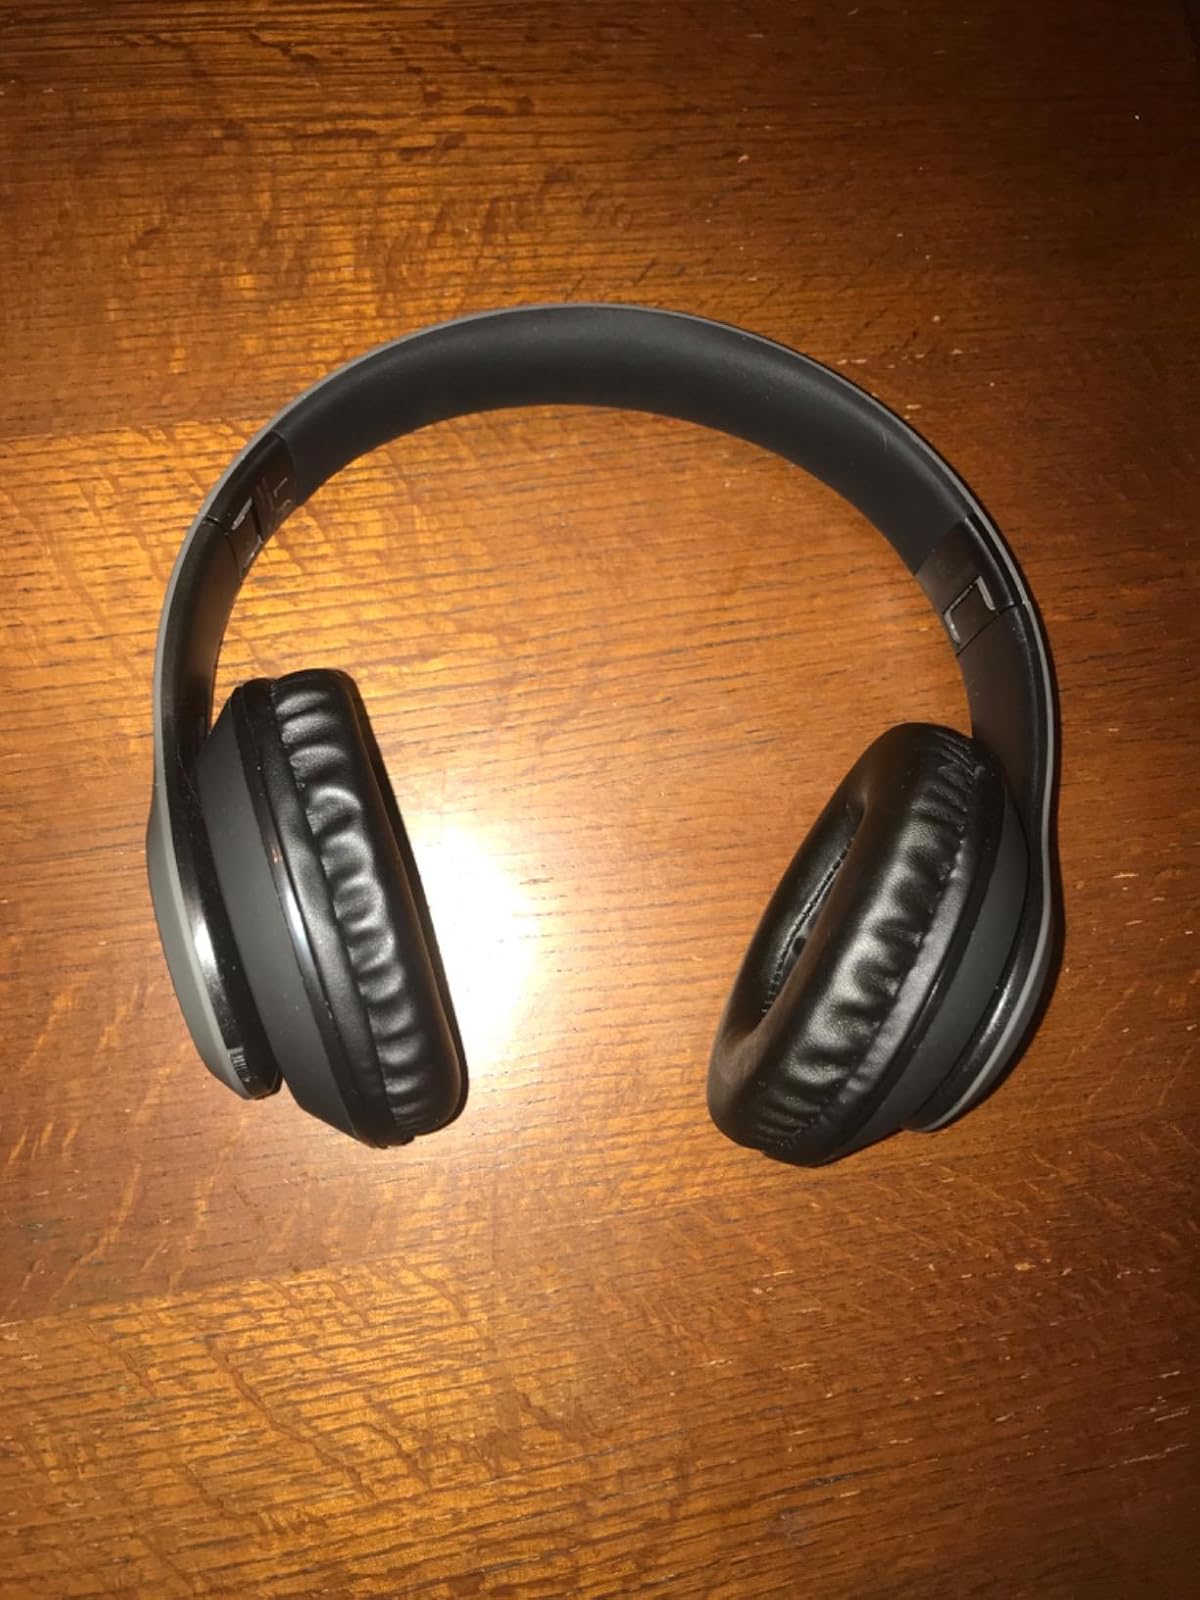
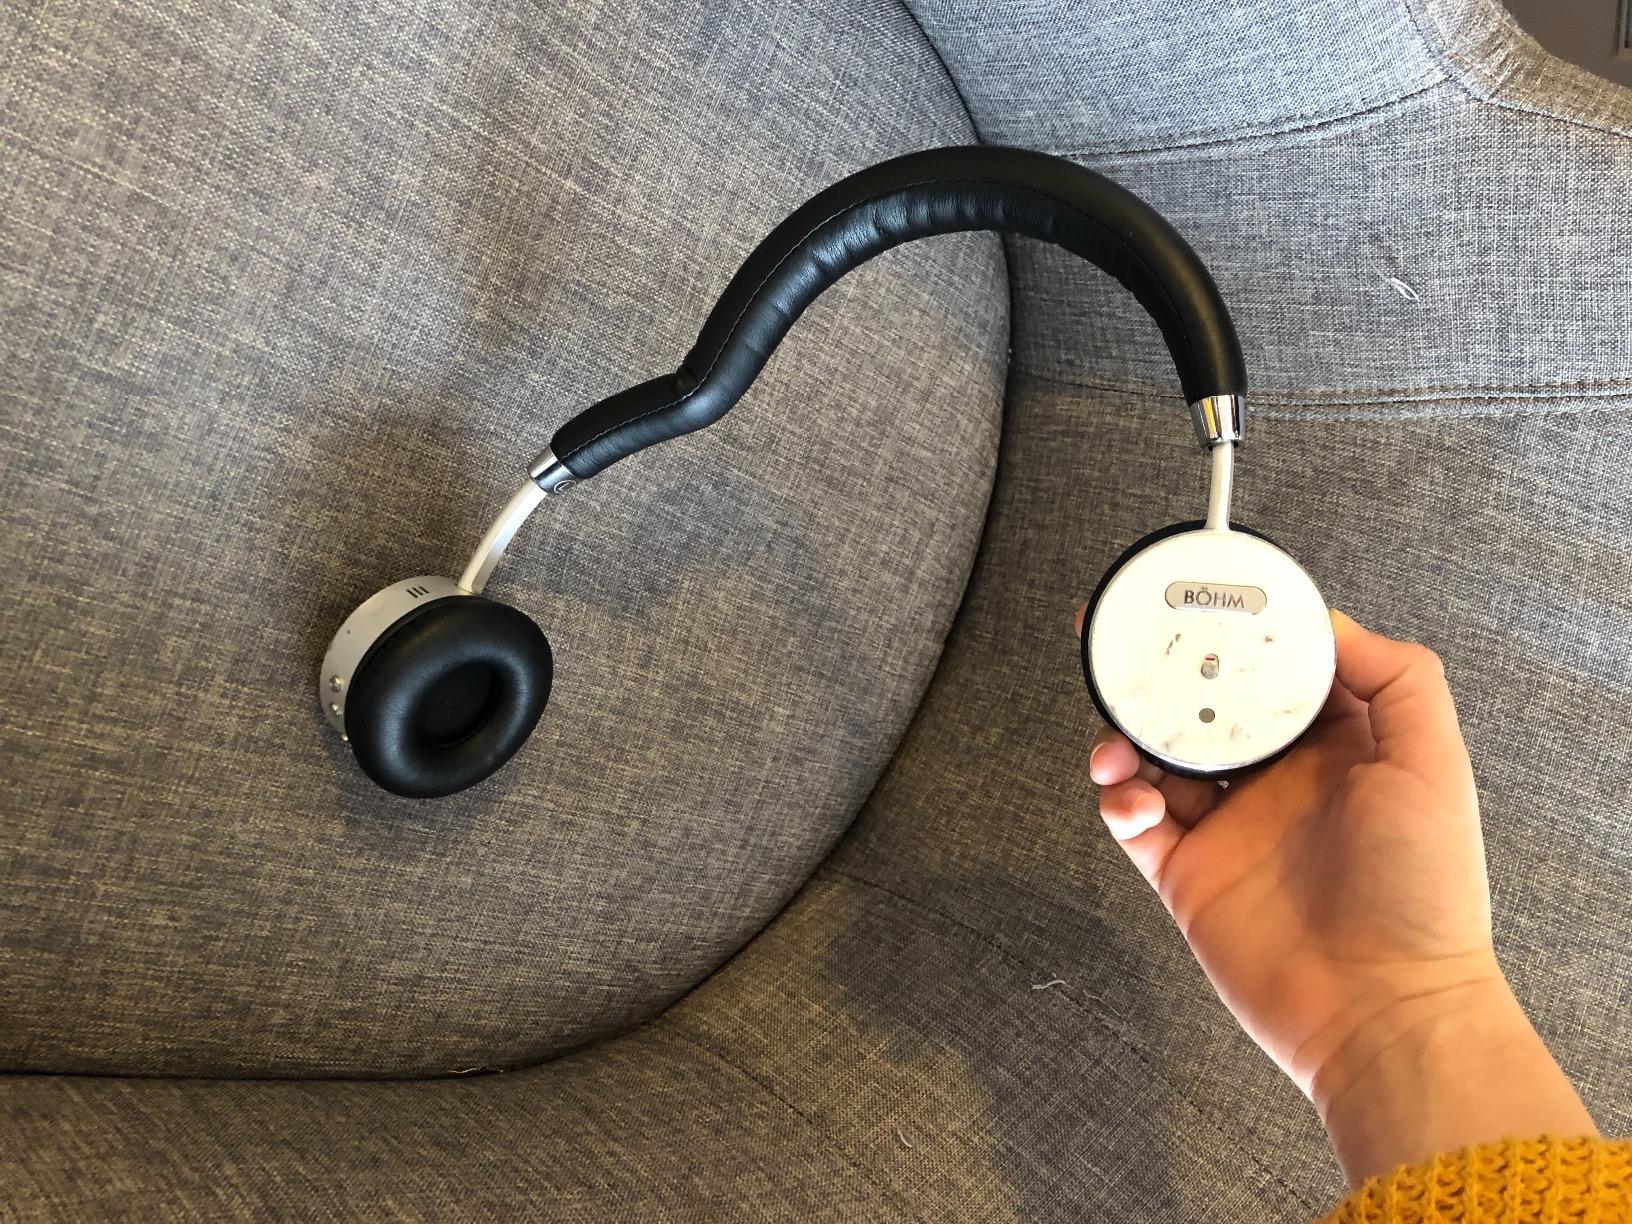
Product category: headphones
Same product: no